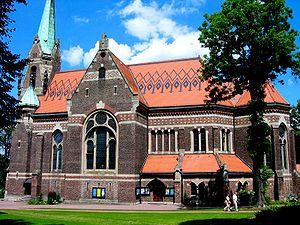
Sucha Beskidzka est une ville de Pologne située dans la voïvodie de Petite-Pologne. La ville est le chef-lieu du district qui porte son nom. De 1975 à 1998, la ville appartenait à la voïvodie de Bielsko.